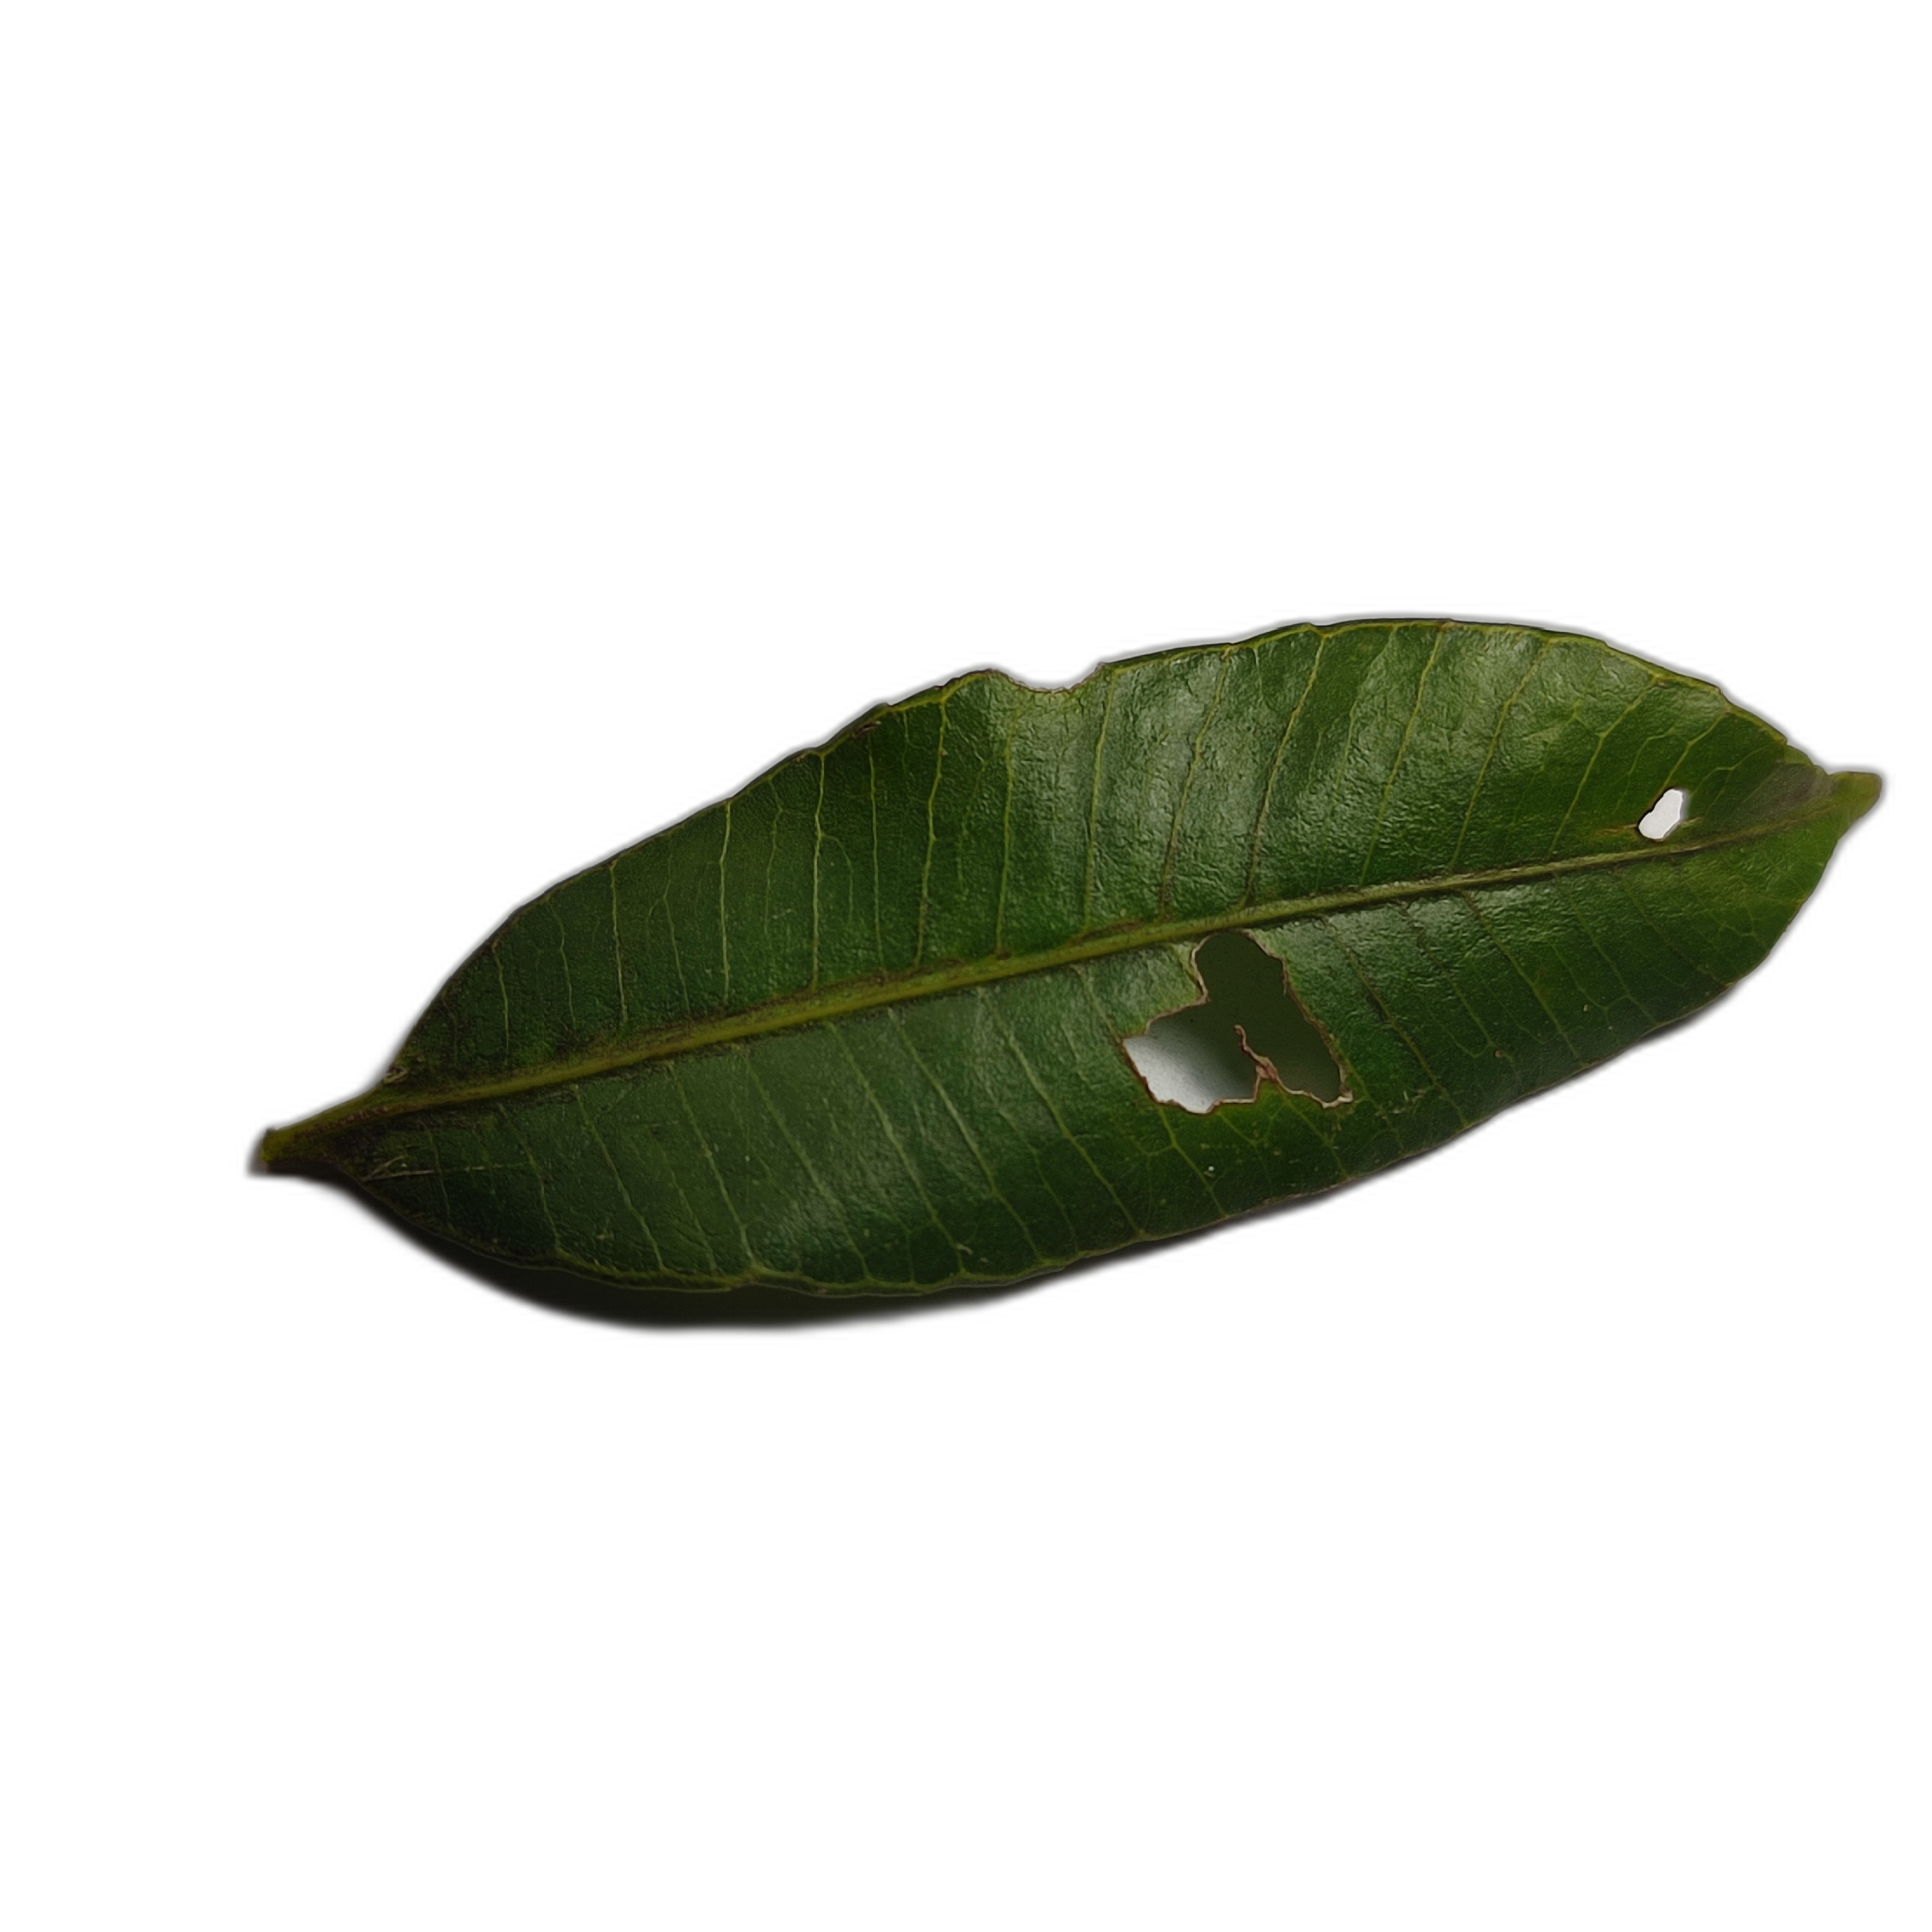
Label: not_healthy